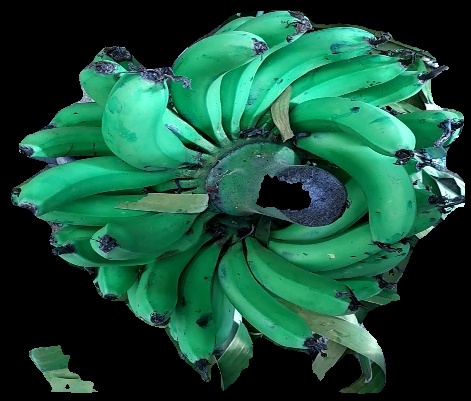
Variety: pachbale
Grade: grade3